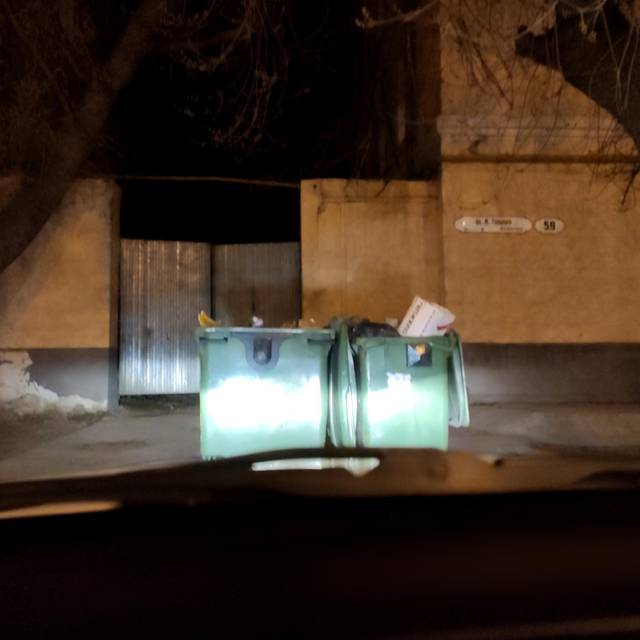
Region: Russia
Coordinates: 53.184, 50.076